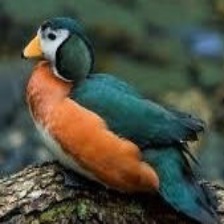
Species: AFRICAN PYGMY GOOSE
Scientific name: NETTAPUS AURITUS
ImageNet parent category: goose